T. J. Oakley Rhinelander

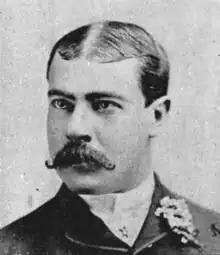

Thomas Jackson Oakley Rhinelander (June 5, 1858 – July 25, 1946) was an American heir and real estate magnate who was prominent in New York Society during the Gilded Age.